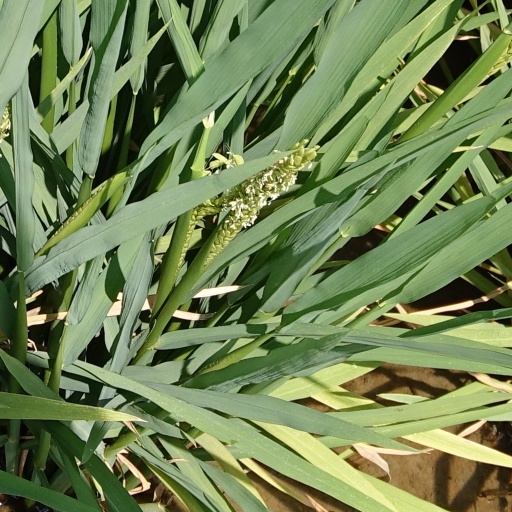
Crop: rice